Marcus Wallenberg (born 1956)

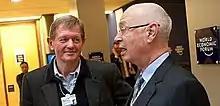
Marcus Wallenberg and Klaus Schwab at World Economic Forum

Wallenberg is the Vice Chairman of the Institute of International Finance. He serves on the board of directors of Skandinaviska Enskilda Banken, Electrolux, Ericsson, LKAB, AstraZeneca, Stora Enso, Saab, and Knut and Alice Wallenberg Foundation. He is a member of the Steering Committee of the Bilderberg Group.